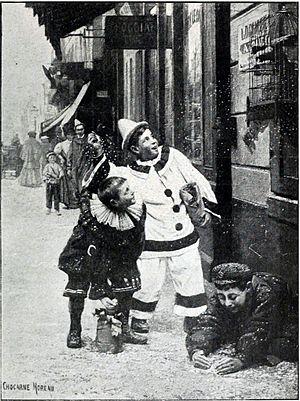
Mi-Carême
Les confettis sont des projectiles inoffensifs et festifs qu'on lance au moment de certaines fêtes et tout particulièrement durant le carnaval.
Le Carnaval de Paris est une fête populaire parisienne succédant à la Fête des Fous, laquelle prospérait depuis au moins le XIᵉ siècle jusqu'au XVᵉ siècle.